Uli Stein (artist)

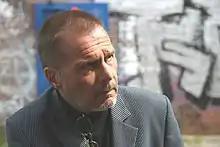
Uli Stein in 2007

Ulrich Steinfurth, better known as Uli Stein, (26 December 1946 – 28 August 2020) was a German cartoonist.